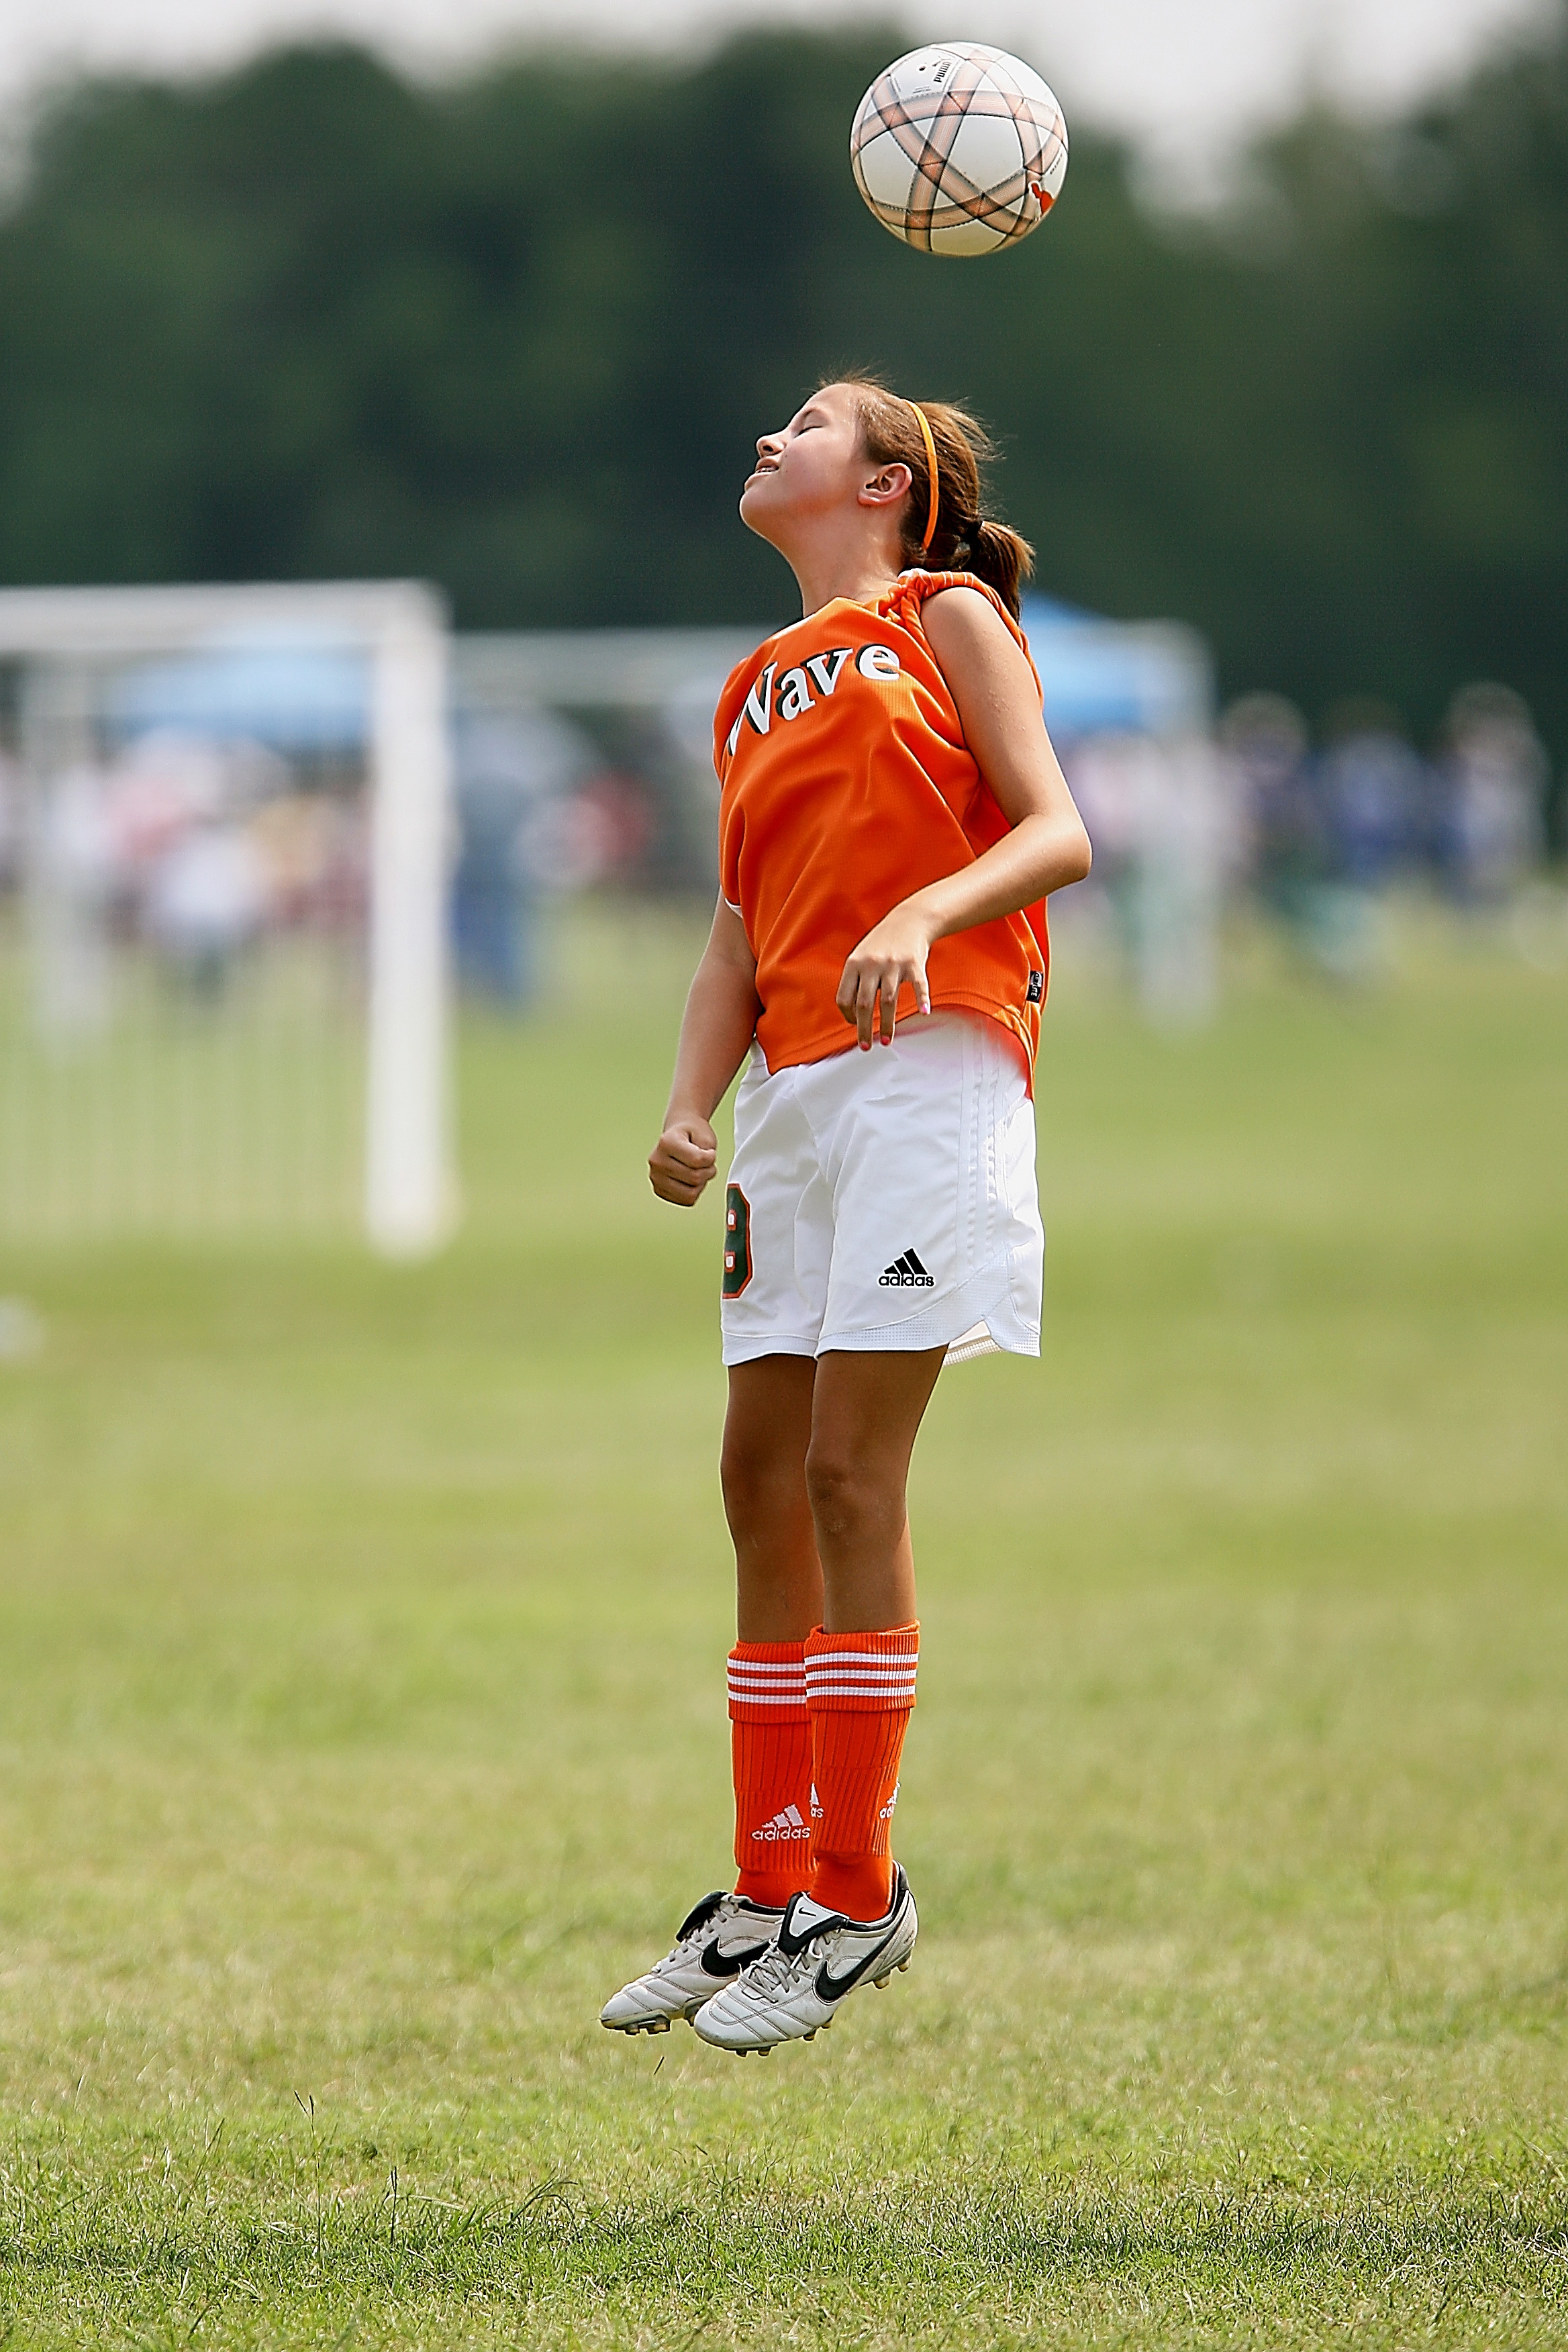
grass, person, girl, sport, field, female, young, youth, athletic, soccer, child, playing, football, smiling, player, activity, outdoors, competition, sports, ball, athlete, tournament, active, kick, tackle, football player, ball game, soccer ball, team sport, soccer team, competition event